Bilal Town

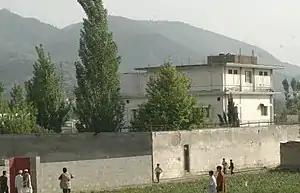
Osama bin Laden's compound in the aftermath of the raid by the U.S. military

In May 2011, the house of Osama bin Laden was invaded by the U.S. military in the southeastern outskirts of Bilal Town and he was killed.